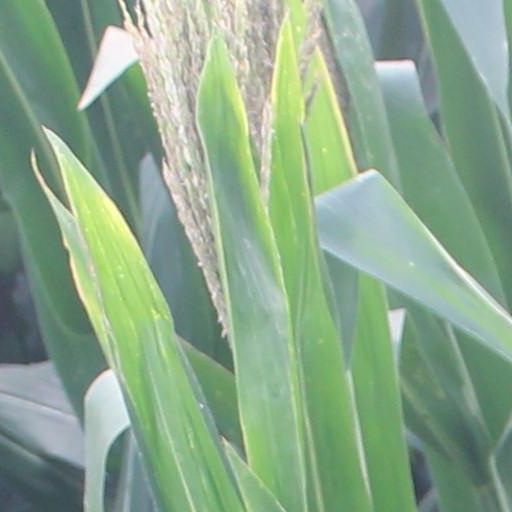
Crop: maize; corn